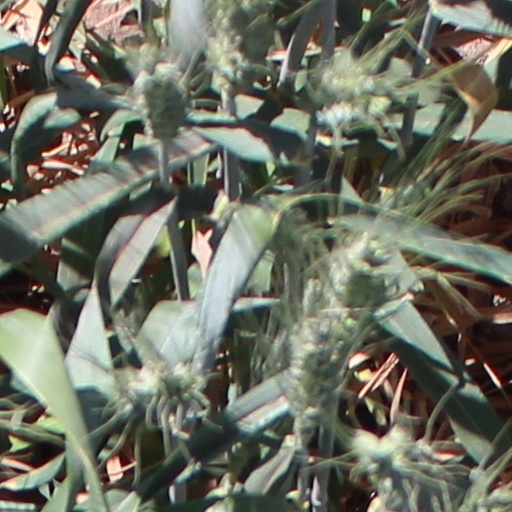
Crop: wheat